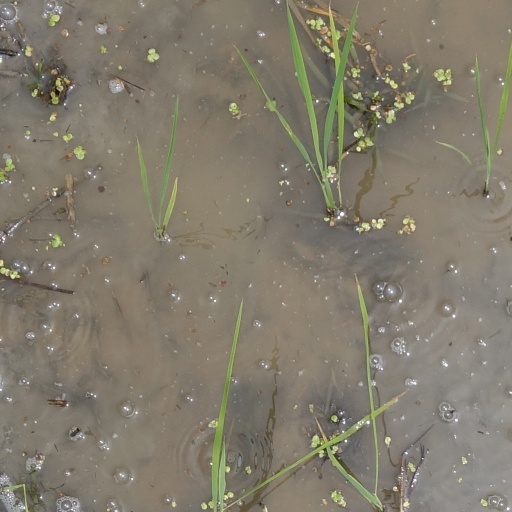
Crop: rice